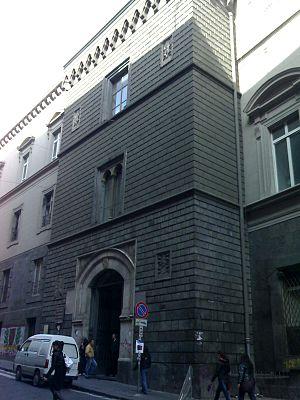
La via Mezzocannone est une rue de Naples qui relie la piazzetta Nilo et la piazza San Domenico Maggiore au Corso Umberto I, dans le quartier du Porto. Elle s'étend sur 450 mètres.
Le musée royal de minéralogie de Naples a été créé en 1801 par Ferdinand Iᵉʳ de Bourbon, c'était alors le premier du genre en Italie. Il est situé dans l'ancienne bibliothèque du Collège Massimo dei Gesuiti, où il se trouve toujours.